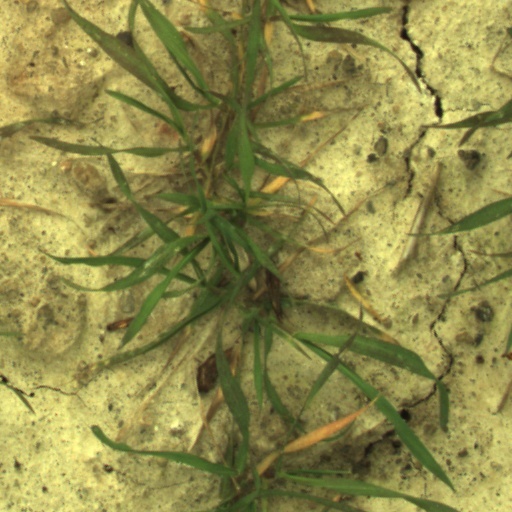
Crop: wheat